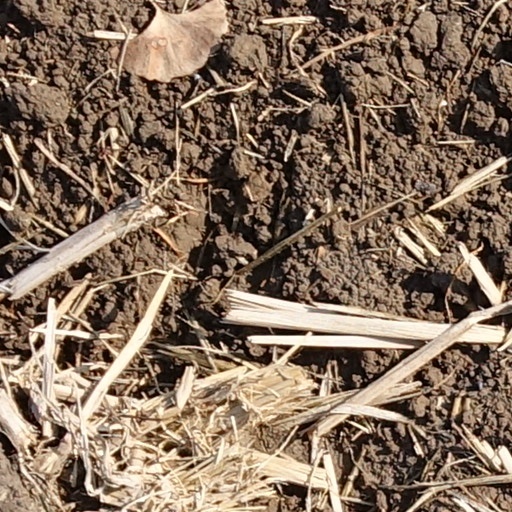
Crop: wheat